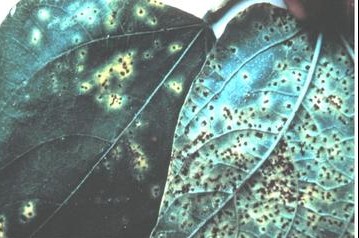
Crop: unknown
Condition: bean_bean_rust